Bernard Fantus

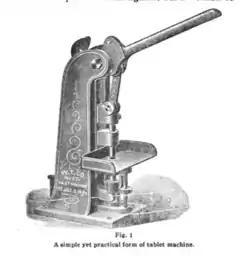

In 1918, three years after the publication of "Candy Medication," Fantus published an article in the Journal of the American Pharmaceutical Association entitled "Tolu and sugar coating in the disguising of medicines," in which he amended some of his formulas from the book.